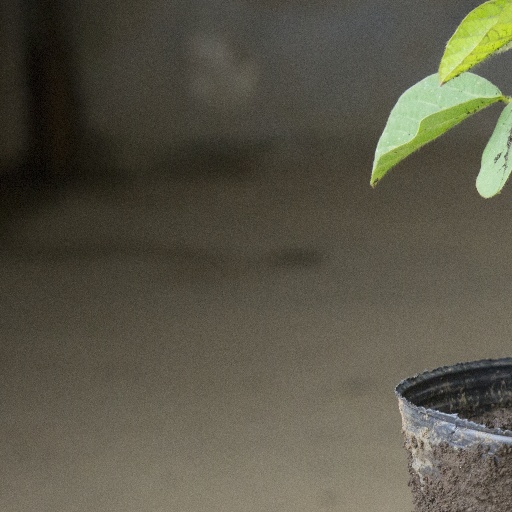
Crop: soybean